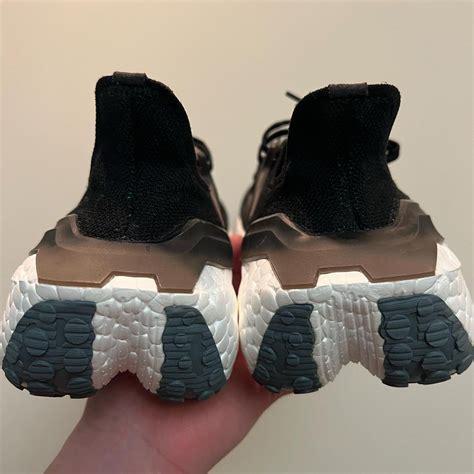
Brand: Adidas
Model: Ultraboost